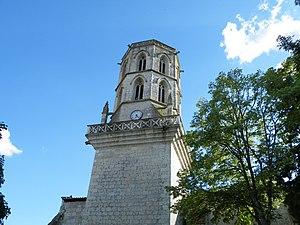
Église de Larrazet (Tarn-et-Garonne) This building is classé au titre des Monuments Historiques. It is indexed in the Base Mérimée, a database of architectural heritage maintained by the French Ministry of Culture,
Cet article recense les monuments historiques de Tarn-et-Garonne, en France.
Larrazet est une commune française située dans le département de Tarn-et-Garonne, en région Occitanie.
Cet article recense les monuments historiques français classés en 1912.